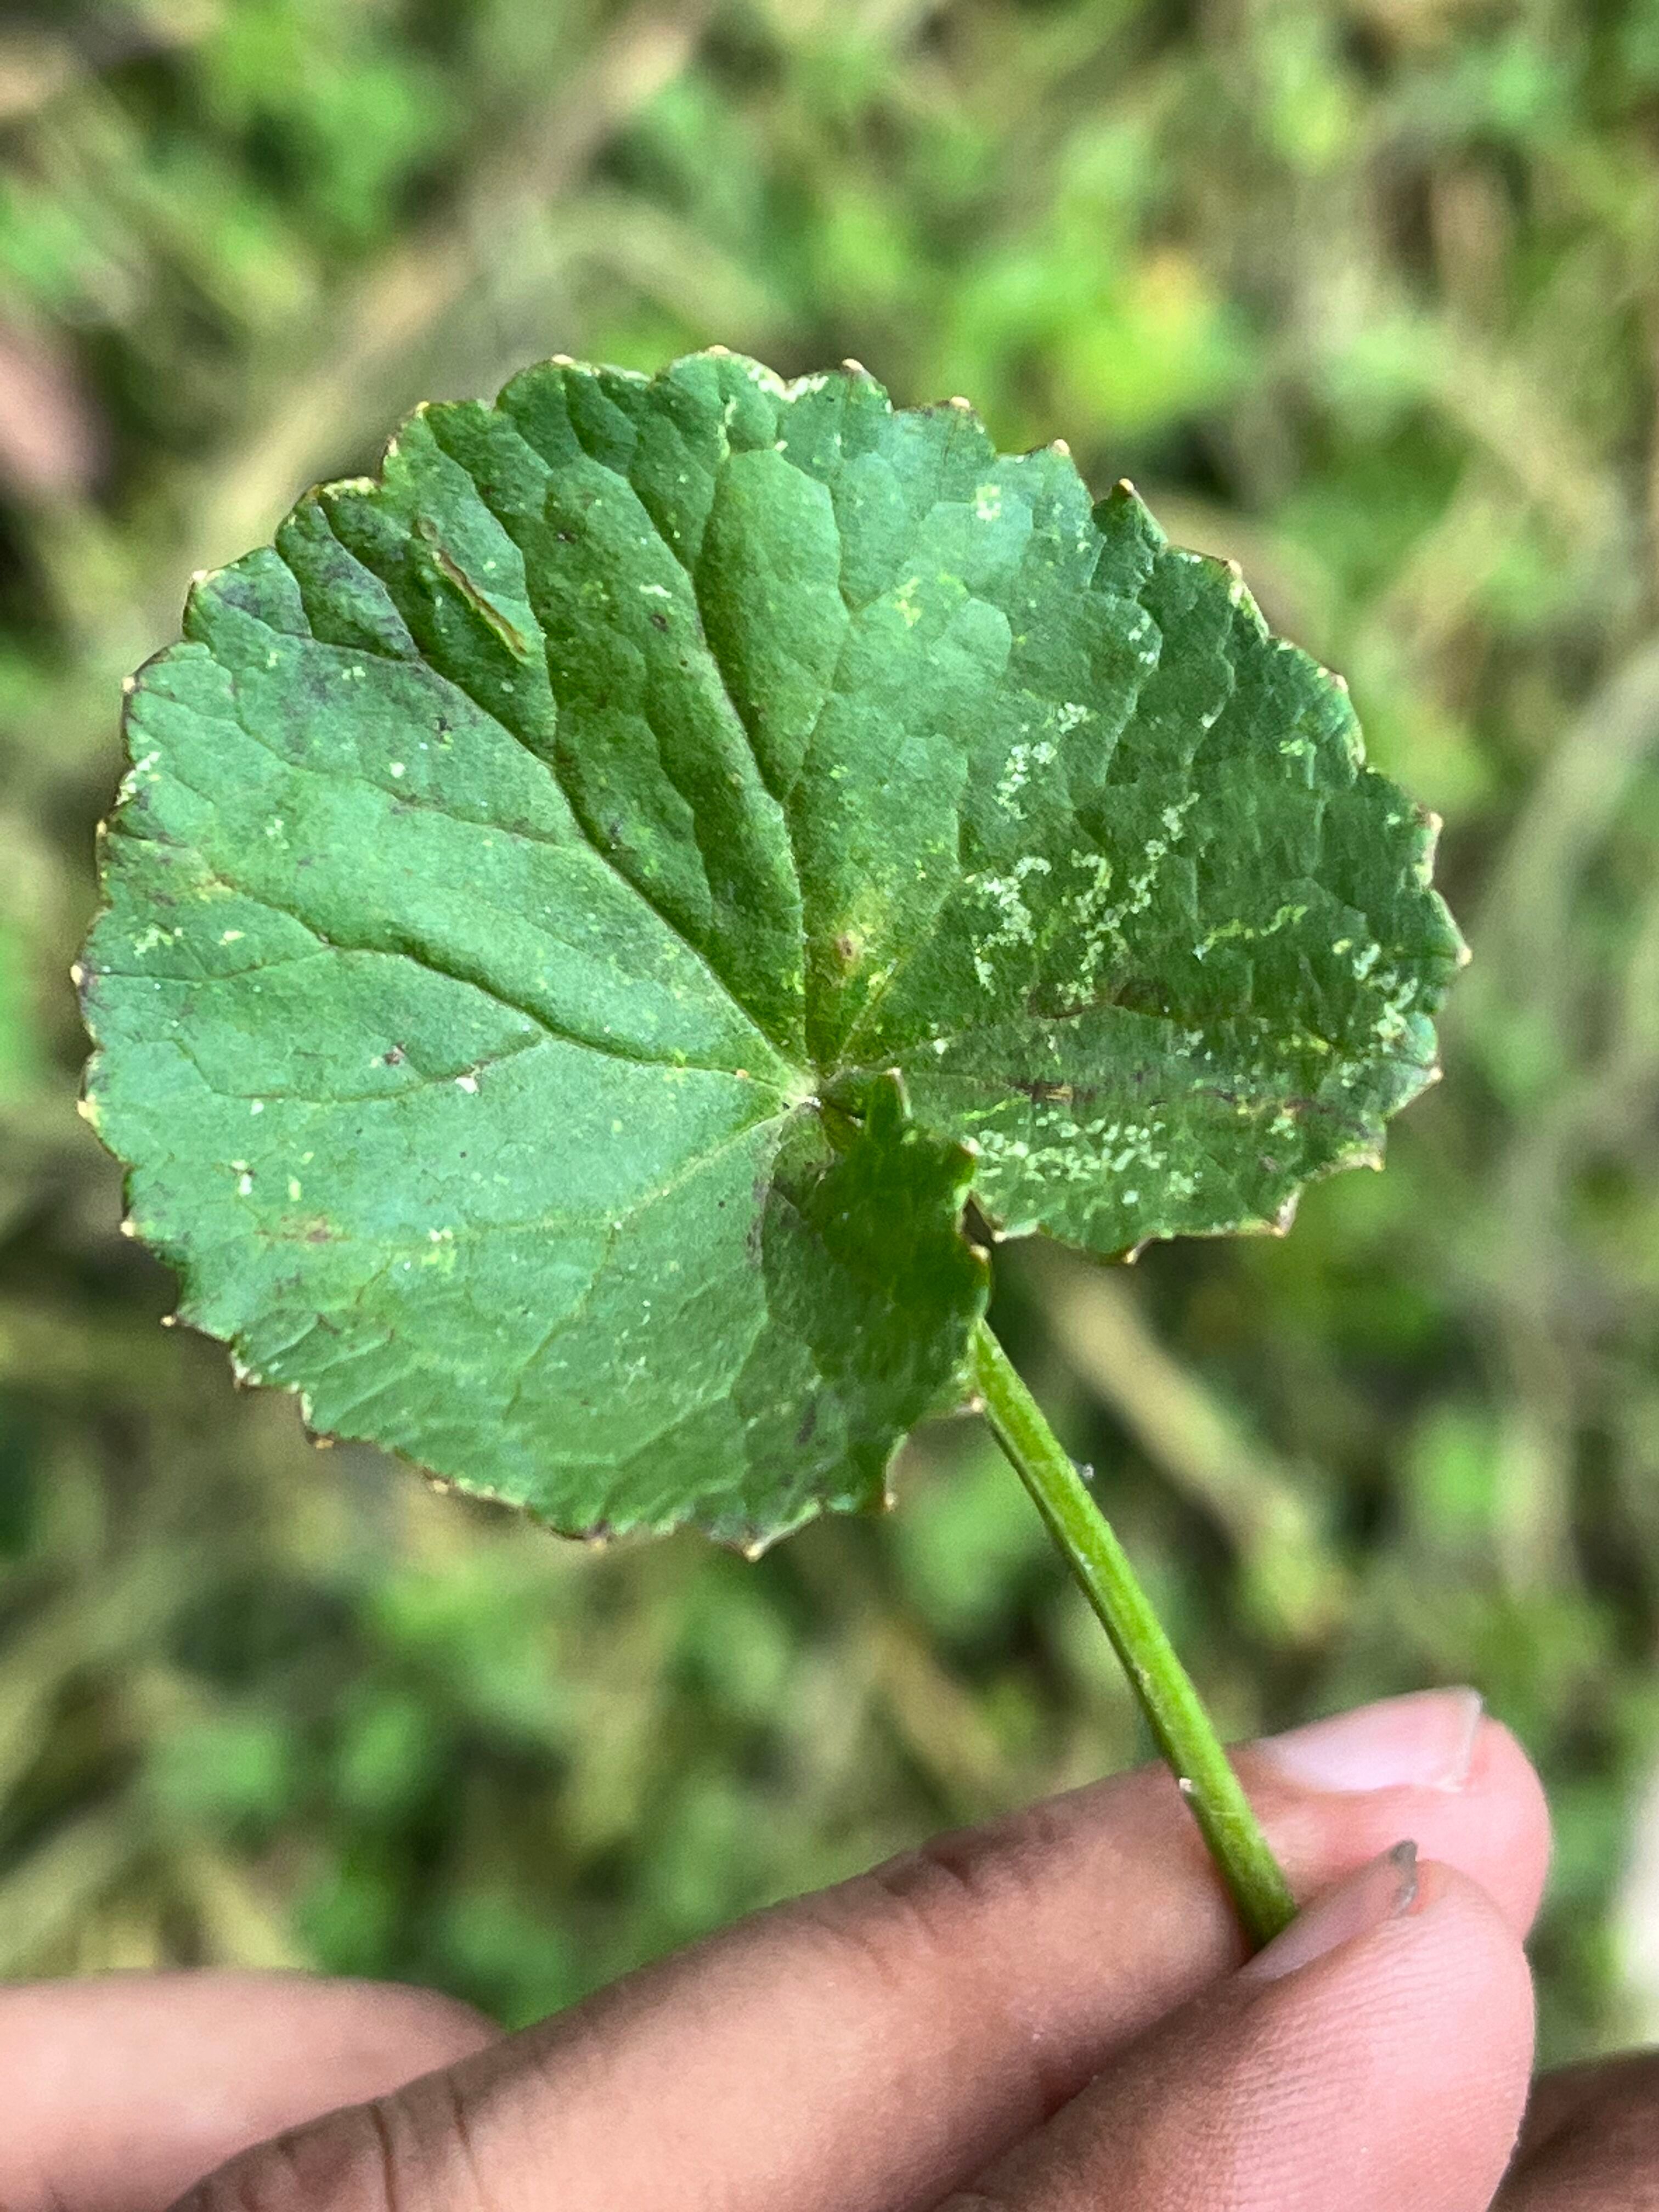
Plant species: centella-asiatica